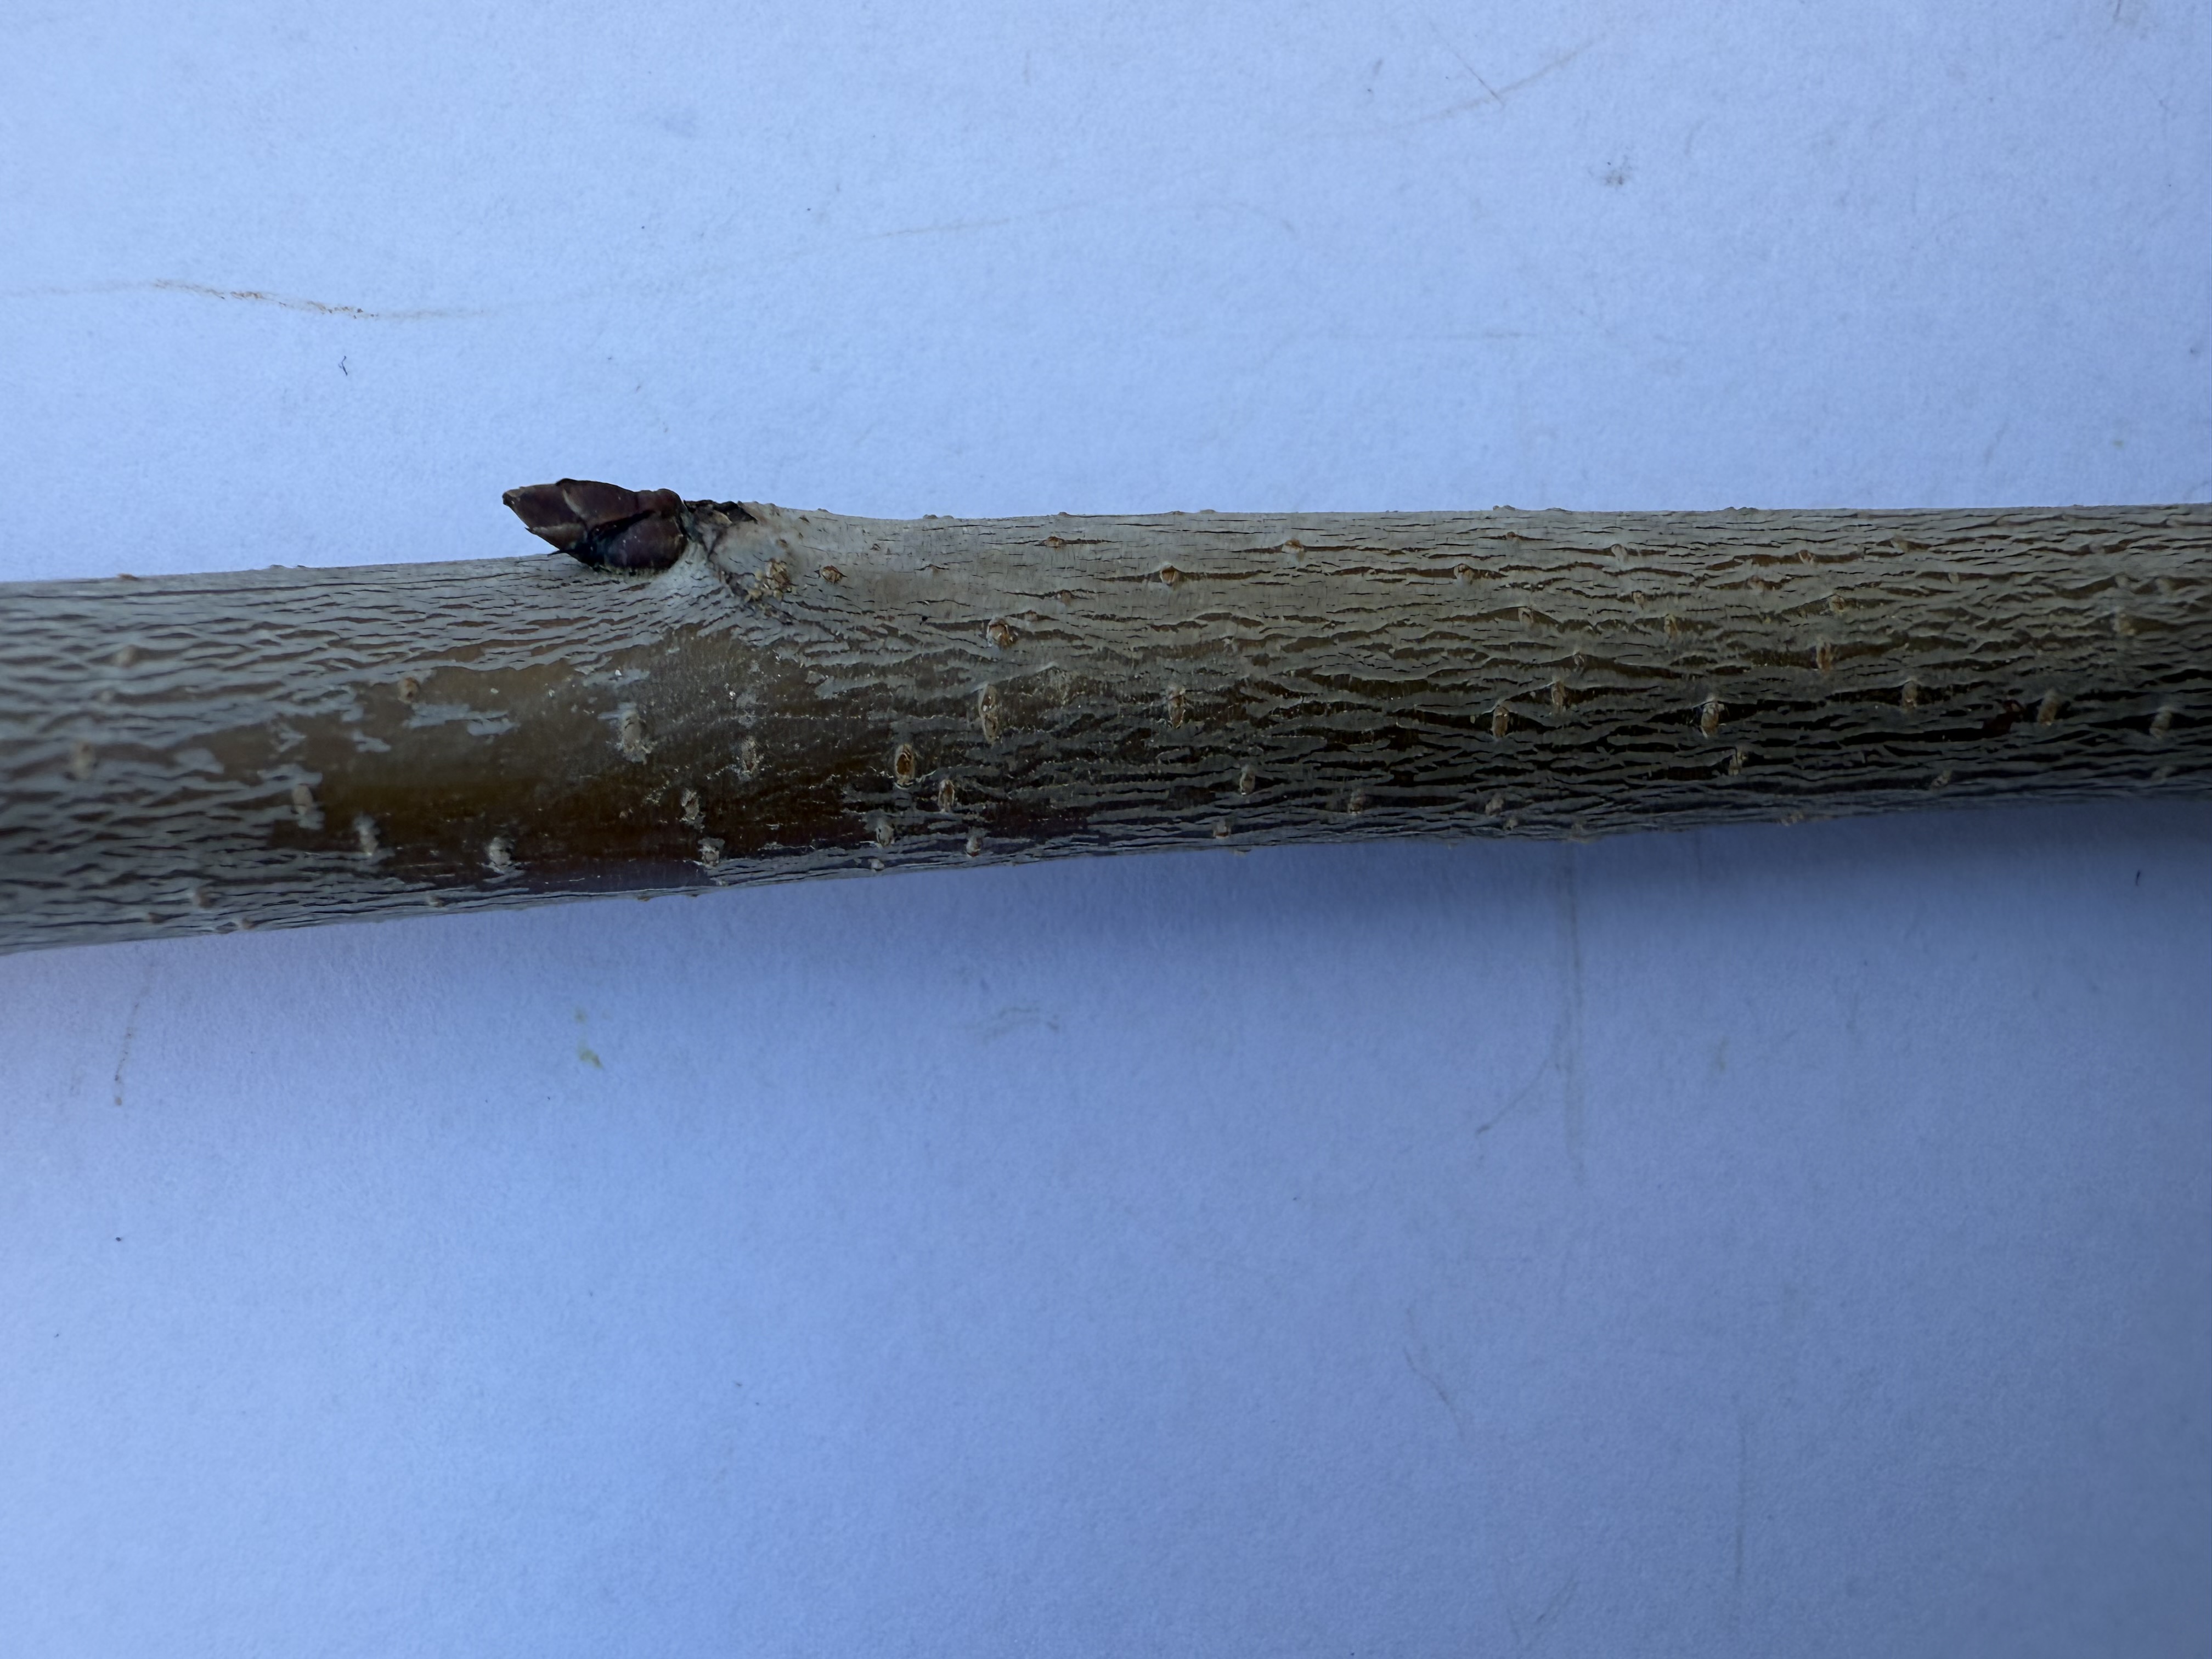
Variety: Yellow Cherry